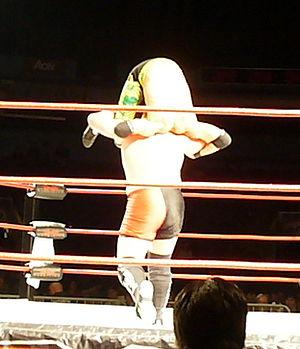
Samoa Joe, de son vrai nom Nuufolau Joel Seanoa, né le 17 mars 1979 dans le Comté d'Orange en Californie, est un catcheur américain. Il travaille actuellement à la World Wrestling Entertainment, dans la division Raw, en tant que commentateur.